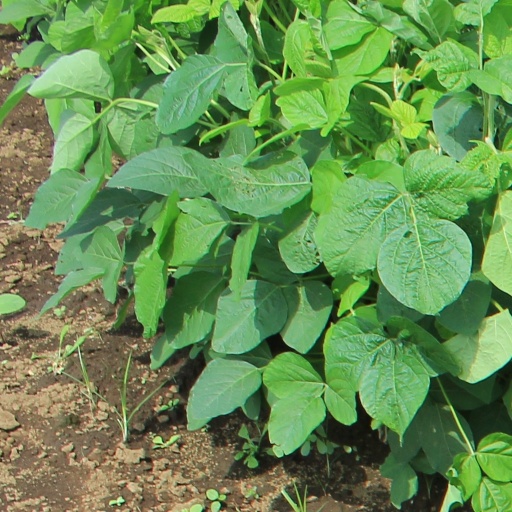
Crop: soybean